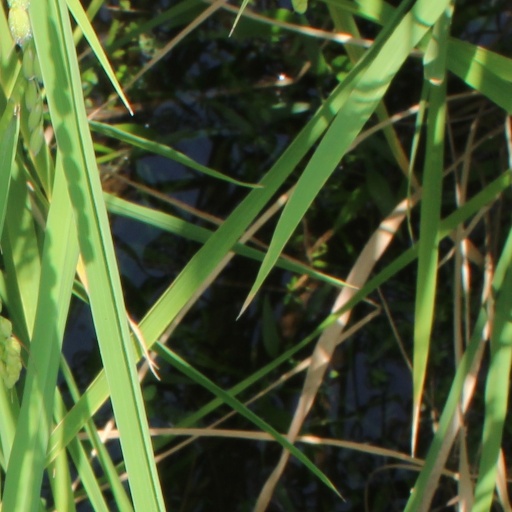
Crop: rice